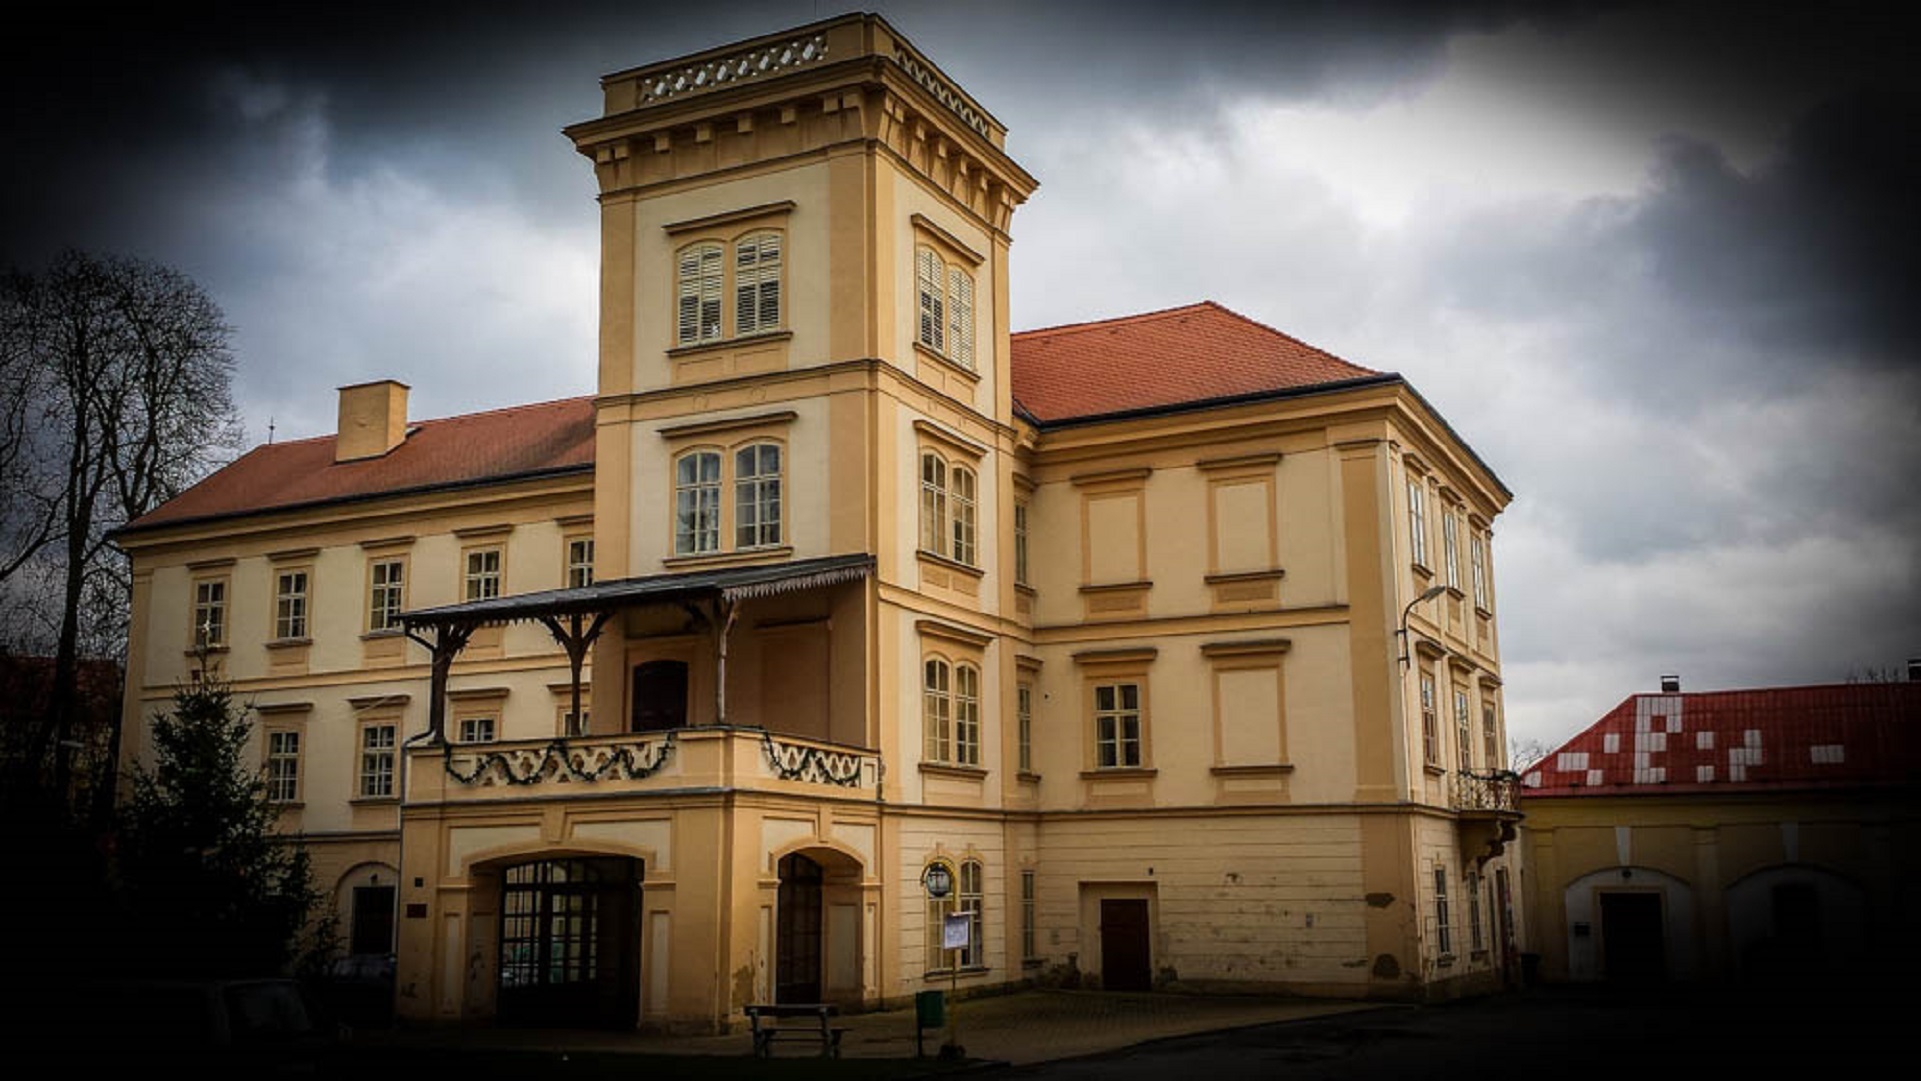
architecture, night, house, town, building, city, home, cityscape, downtown, evening, castle, landmark, facade, synagogue, czech republic, urban area, croy